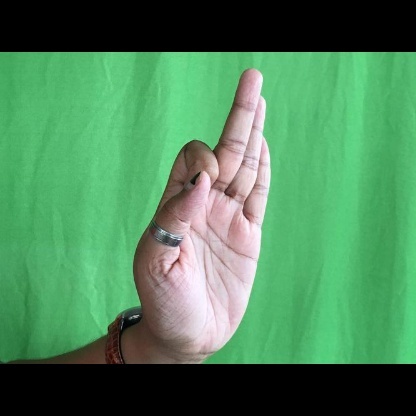
Mudra: Aralam